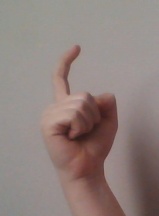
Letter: ra